Royal Victoria Infirmary

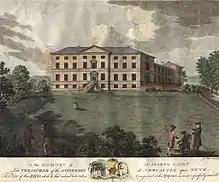
Print of the old Newcastle upon Tyne Infirmary at Forth Banks in 1786

The original hospital was the Newcastle upon Tyne Infirmary at Forth Banks which was funded by way of public subscription. The foundation stone was laid by Joseph Butler, the Bishop of Durham, on 5 September 1751, following the proposals of Richard Lambert. It opened on 8 October 1753. By the end of the 19th century, despite major extensions including the Dobson Wing which opened in 1855 and the Ravensworth Wards which opened in 1885, the infirmary became overcrowded and needed to be replaced.